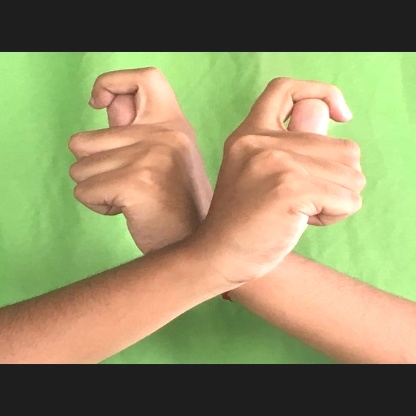
Mudra: Berunda